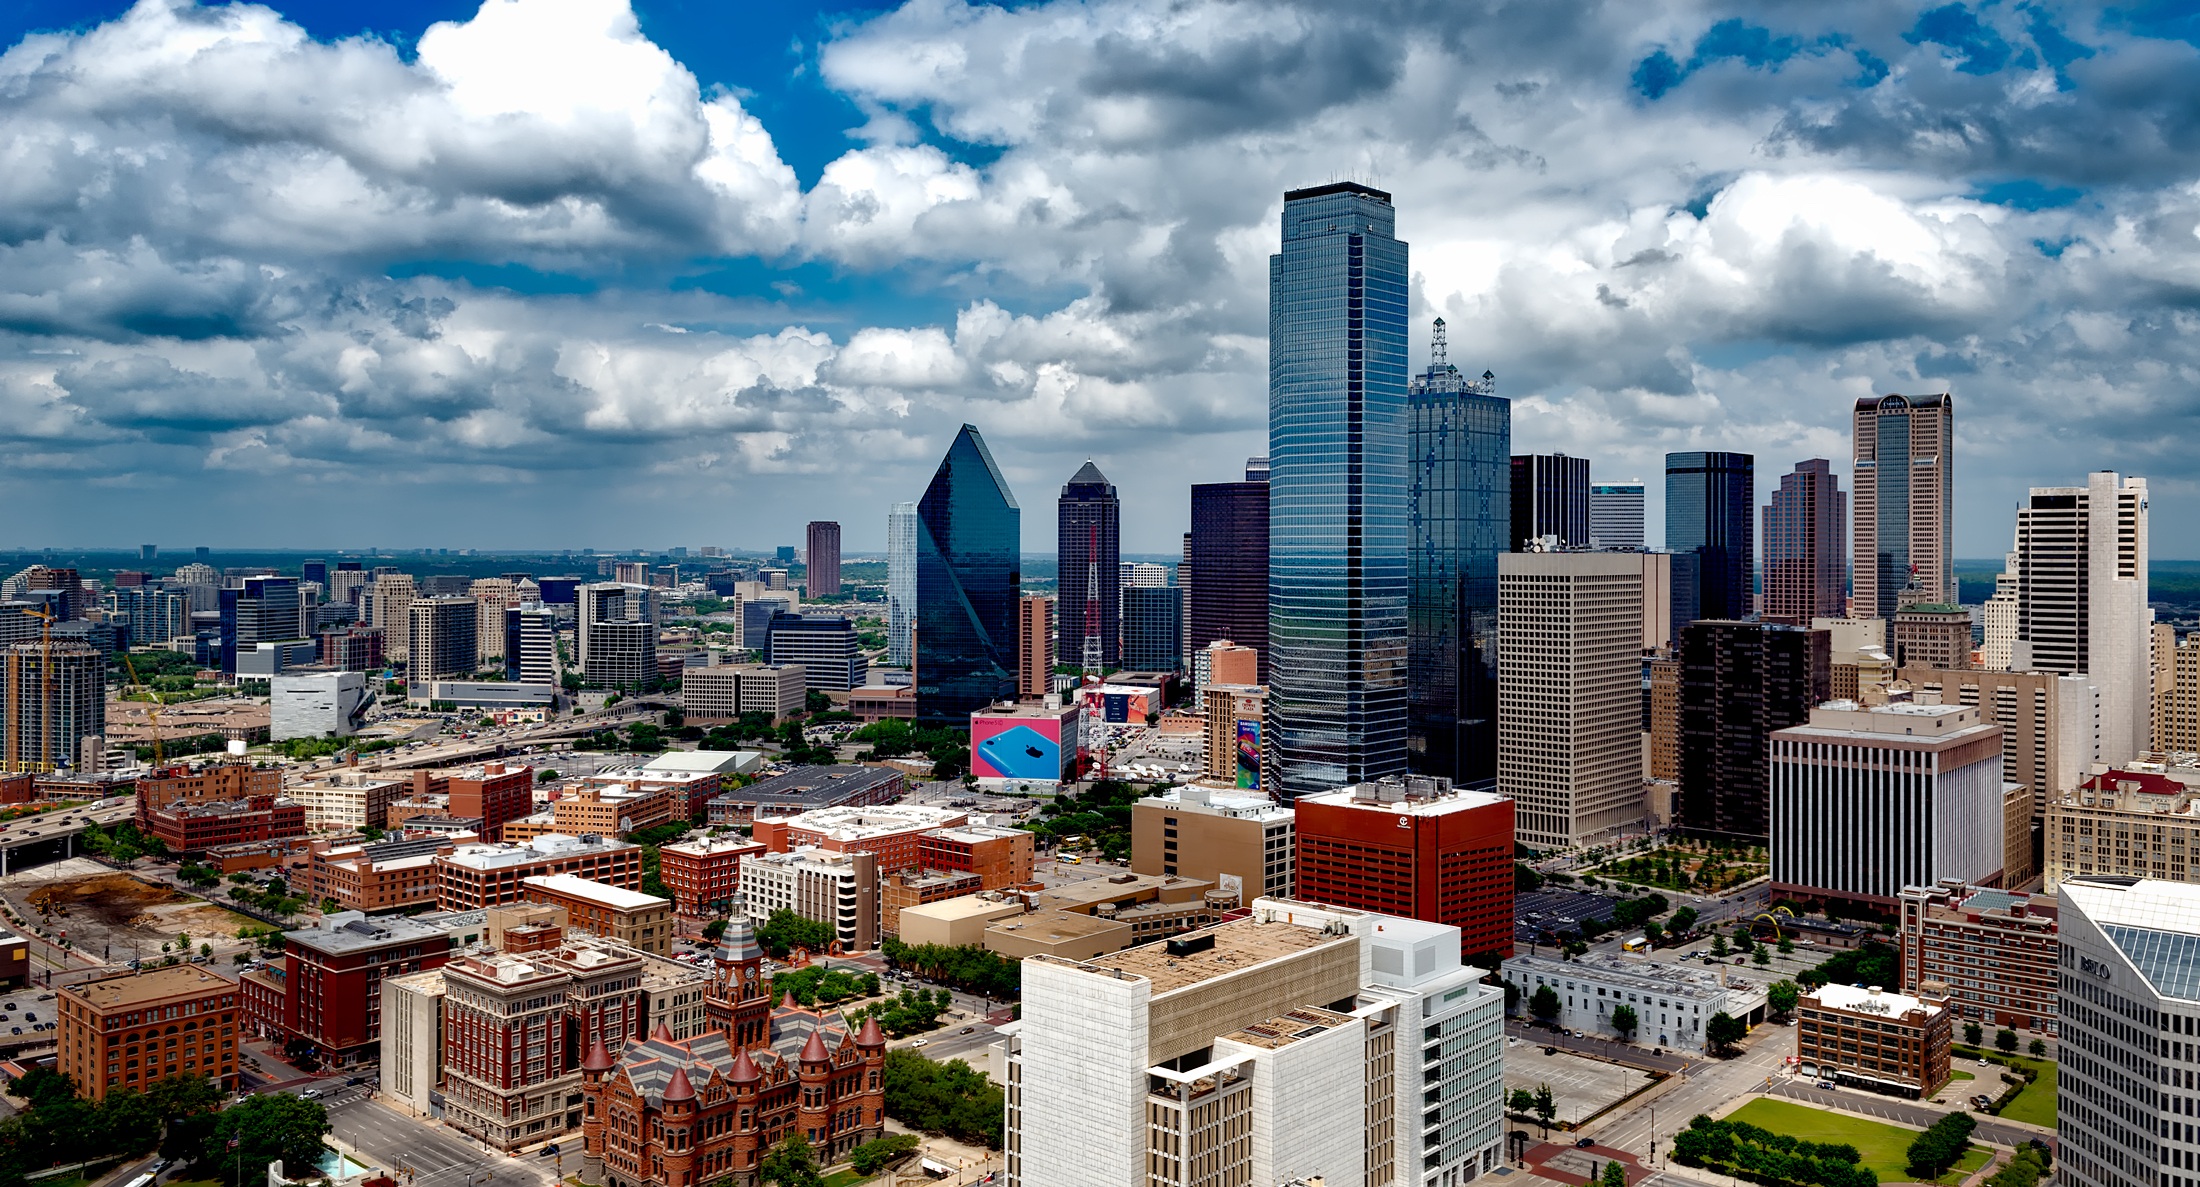
horizon, architecture, sky, skyline, city, skyscraper, urban, cityscape, panorama, downtown, tower, landmark, tower block, hdr, clouds, skyscrapers, buildings, texas, dallas, metropolis, cities, neighbourhood, urban area, residential area, geographical feature, human settlement, metropolitan area